Robert Byron (travel writer)

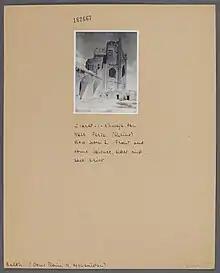
Shrine of Khwaja Abu Nasr Parsa, photographed by Robert Byron. Photograph held in The Courtauld Conway Library of Art and architecture.

It was in Persia and Afghanistan that Byron found the subject to match his style of travel writing. He completed his account of "The Road to Oxiana" in Beijing, his temporary home. His innovation, that set him apart from his major travel writing rival Peter Fleming and others, was to disregard the conventional continuous narrative.